Schackenborg Castle

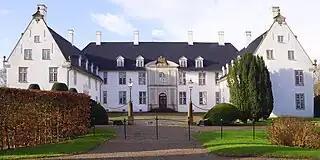
Schackenborg Castle - total view east side (2023)

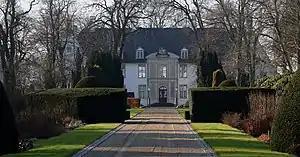
Entrance front of Schackenborg Castle

Schackenborg Castle is a château located in Møgeltønder Parish, Southern Jutland. From 1993 until 2014, it was the private residence of Prince Joachim of Denmark, the second son of Queen Margrethe II of Denmark.